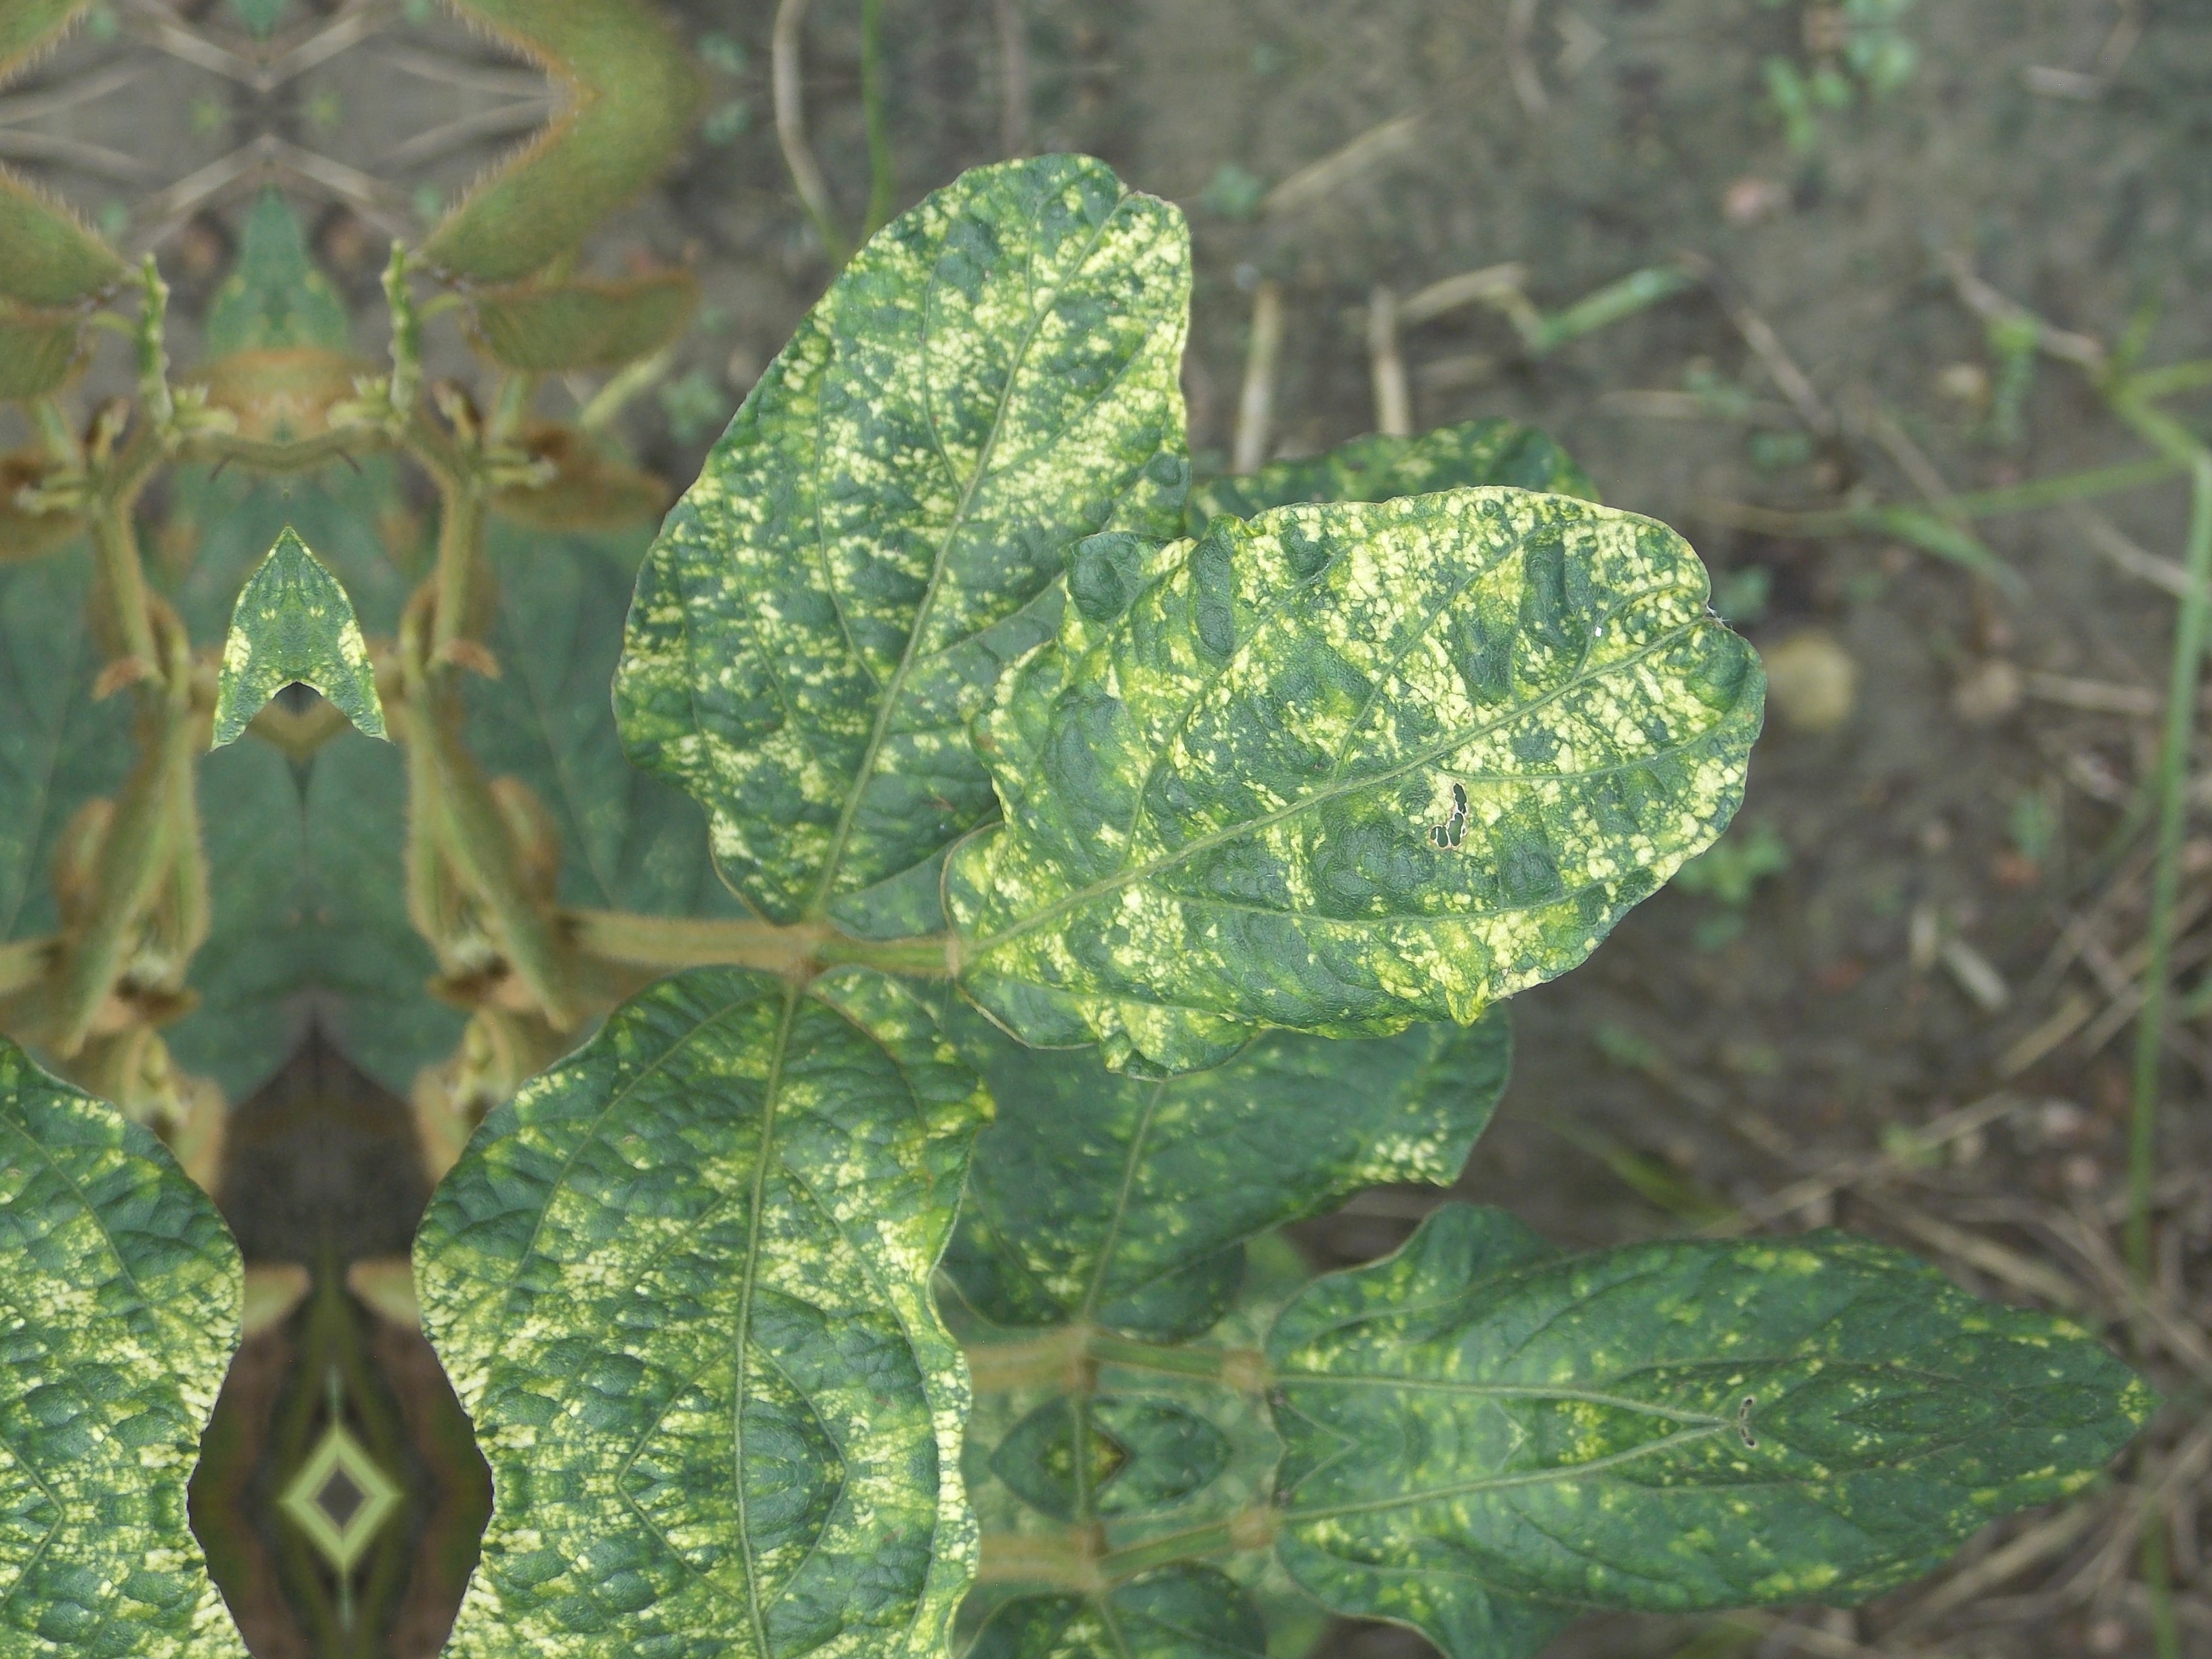
Label: Disease